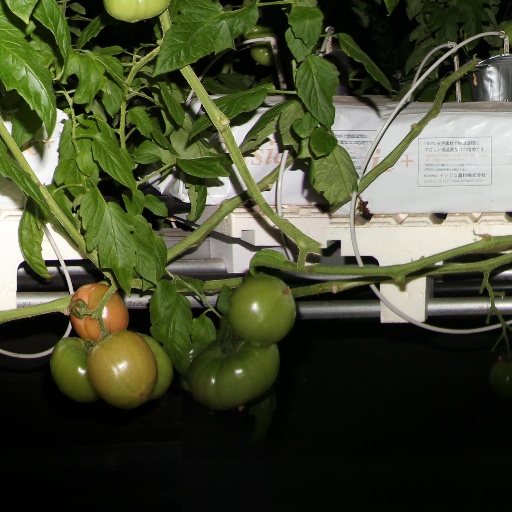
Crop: tomato